Pierre-sur-Haute military radio station

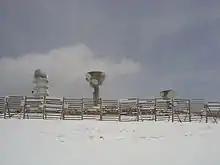
Three concrete radio towers with a fence between them and the camera

The station is situated on a site between the communes of Sauvain and Job, straddling the border between the two departments of Loire and . The perimeter is surrounded by a high barrier of wood and metal.